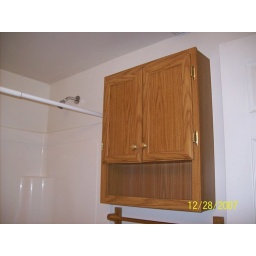
My bathroom - cabinet near tub and shower